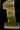
Number: 1